Camarasaurus

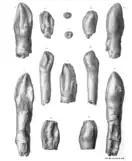
Teeth from the "Caulodon diversidens" holotype.

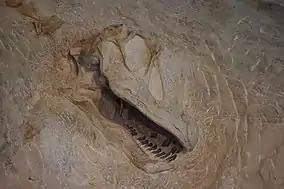
Skull in mudstone matrix, Dinosaur National Monument

Previously, scientists have suggested that "Camarasaurus" and other sauropods may have swallowed gastroliths (stones) to help grind the food in the stomach, regurgitating or passing them when they became too smooth. More recent analysis, however, of the evidence for stomach stones suggests this was not the case. The strong, robust teeth of "Camarasaurus" were more developed than those of most sauropods and were replaced on average every 62 days (M. D'Emic et al.), indicating that "Camarasaurus" may have masticated food in its mouth to some degree before swallowing. Other findings indicate that "Camarasaurus" spp. preferred vegetation different from other sauropods, allowing them to share the same environment without competing.